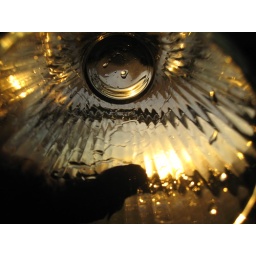
I was drinking water in my kitchen and saw this through my glass, so I took a pic.